Leah Senior

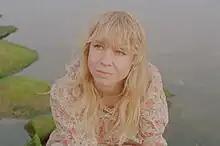
Leah Senior by Izzie Austin

Leah Senior grew up in Woodford, Victoria, and played classical piano and guitar. She released her first album "Summer's On The Ground" in 2015 on Flightless Records. It was nominated for Best Folk Roots Album at Music Victoria Awards of 2016.